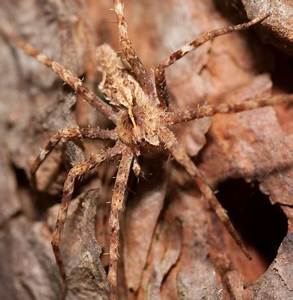
Label: spider